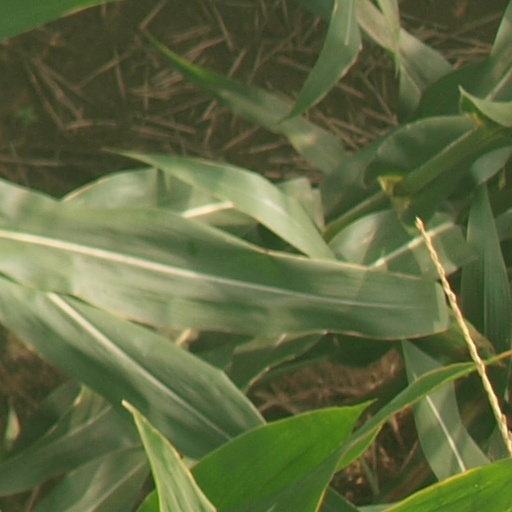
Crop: maize; corn